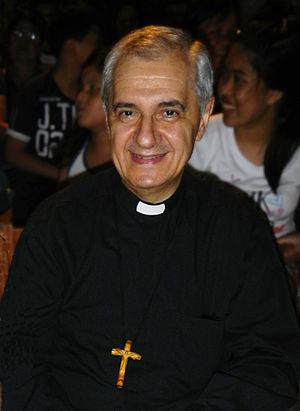
Giuseppe Pinto, né à Noci, le 26 mai 1952, est un prélat italien et diplomate du Saint-Siège. Il parle couramment, outre l'italien, l'anglais, l'espagnol et le français.